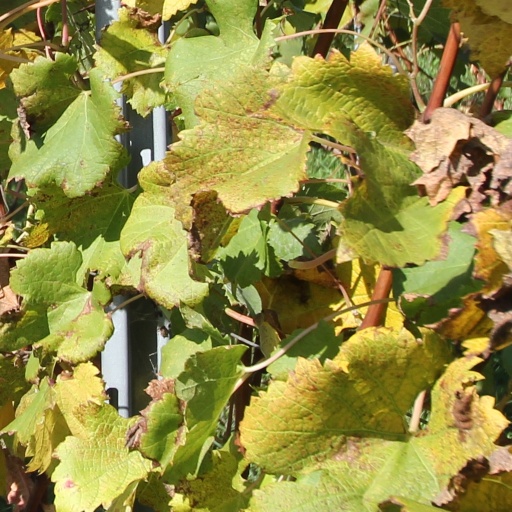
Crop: grape